Golf in Ireland

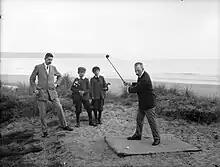
Golfing at Tramore in County Waterford (c.1907)

Golf in Ireland dates to at least the mid-19th century, with the Royal Curragh Golf Club (the first golf club in Ireland) being founded in 1858. The two "oldest governing bodies in world golf", the Golfing Union of Ireland (GUI) and the Irish Ladies Golf Union (ILGU), were formed in 1891 and 1893 respectively. By 2008, the GUI had 166,419 members and the ILGU had 49,822 members, making them the third and seventh largest sports associations in Ireland by membership. Operating as separate (men's and ladies') unions for over 120 years, the two entities merged to form a combined organisation, Golf Ireland, which ratified its first board in early 2021.